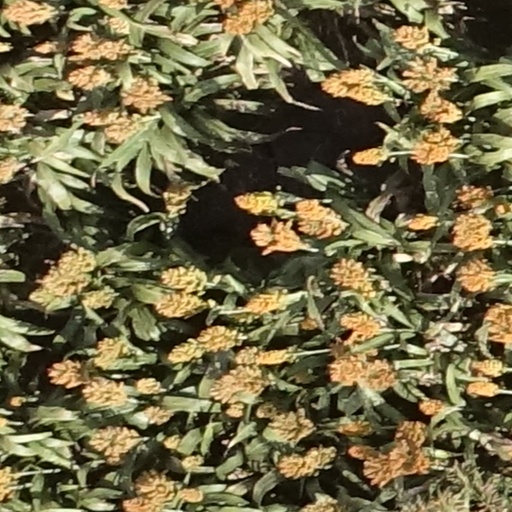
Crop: sorghum